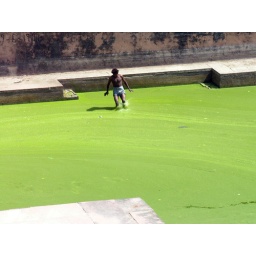
Swimmer jumps into green water in pool in Fathepur Sikri palace in India.